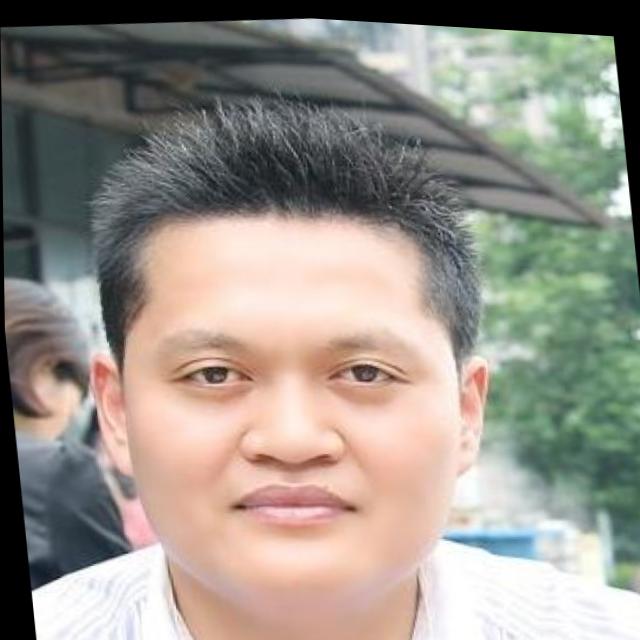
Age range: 21-44